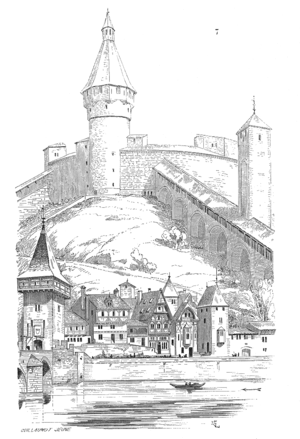
Johann Conrad Meyer, né le 5 mai 1544 à Schaffhouse et mort le 18 juin 1604 à Maienfeld, est un juriste et une personnalité politique suisse.